Centre for Economic Policy Research

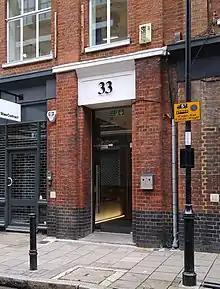
London headquarters of the CEPR, at 33 Great Sutton Street

CEPR was founded in 1983 by Richard Portes. Economics professor Richard Baldwin served as president from 2014 to 2018, and was Editor-in-Chief as of early 2021. Economics professor and businesswoman Beatrice Weder di Mauro became president in 2018.